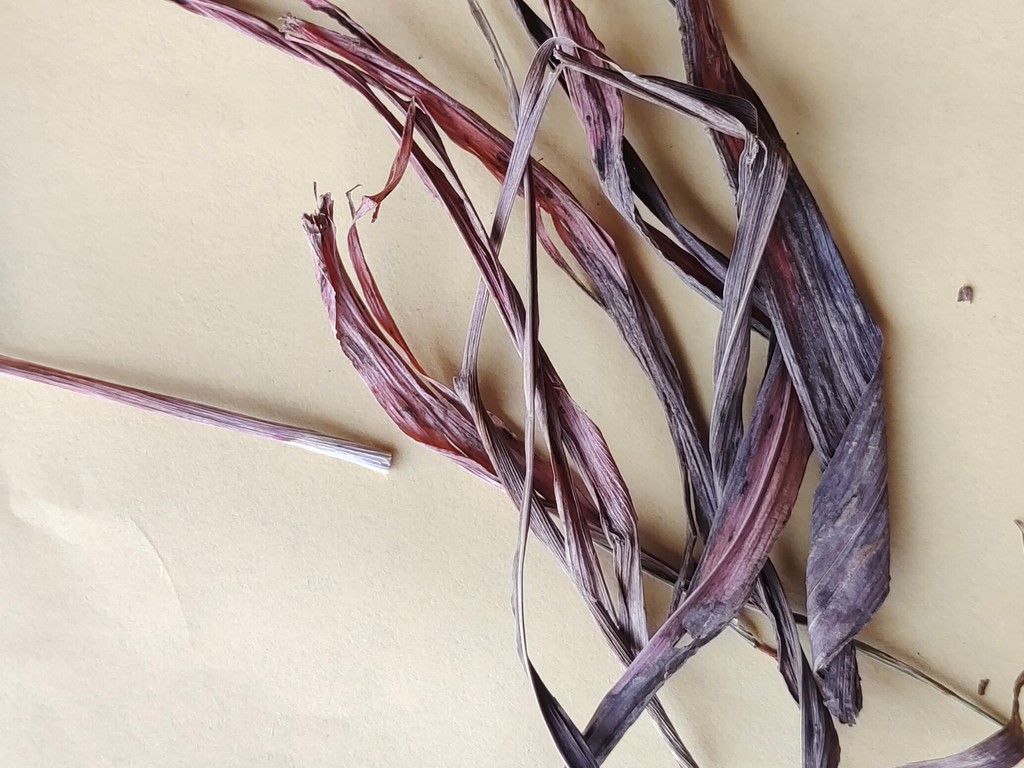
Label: Dried